Bedevilled (2010 film)

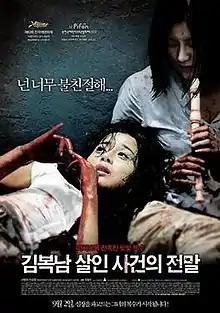
Theatrical poster

Bedevilled is a 2010 South Korean horror film starring Seo Young-hee and Ji Sung-won. The film premiered as an official selection of Critics' Week at the 2010 Cannes Film Festival.